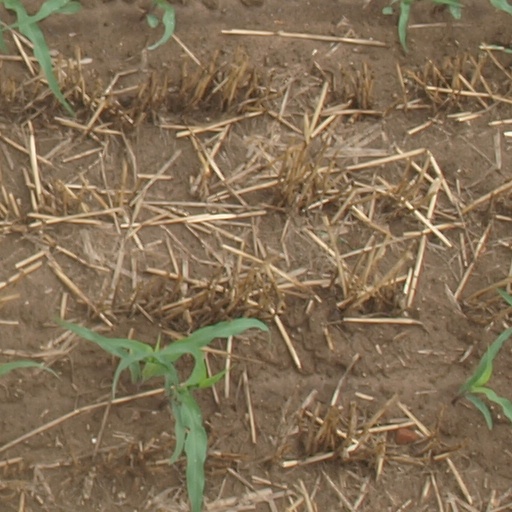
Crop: maize; corn